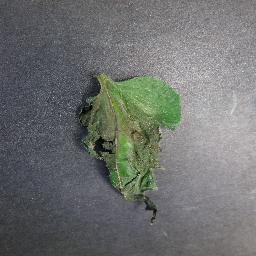
Label: Tomato___Late_blight